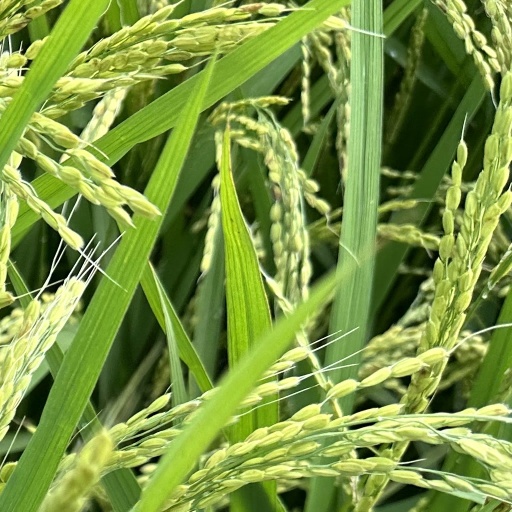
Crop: rice